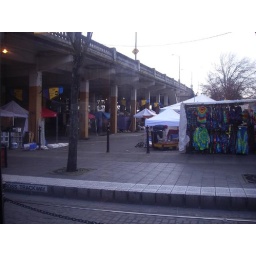
Saturday morning market under the bridge